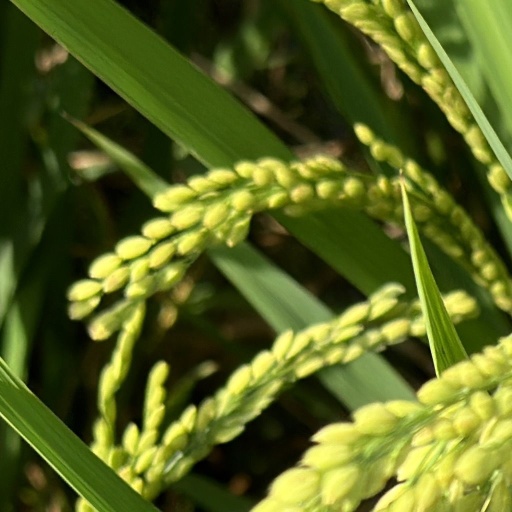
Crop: rice